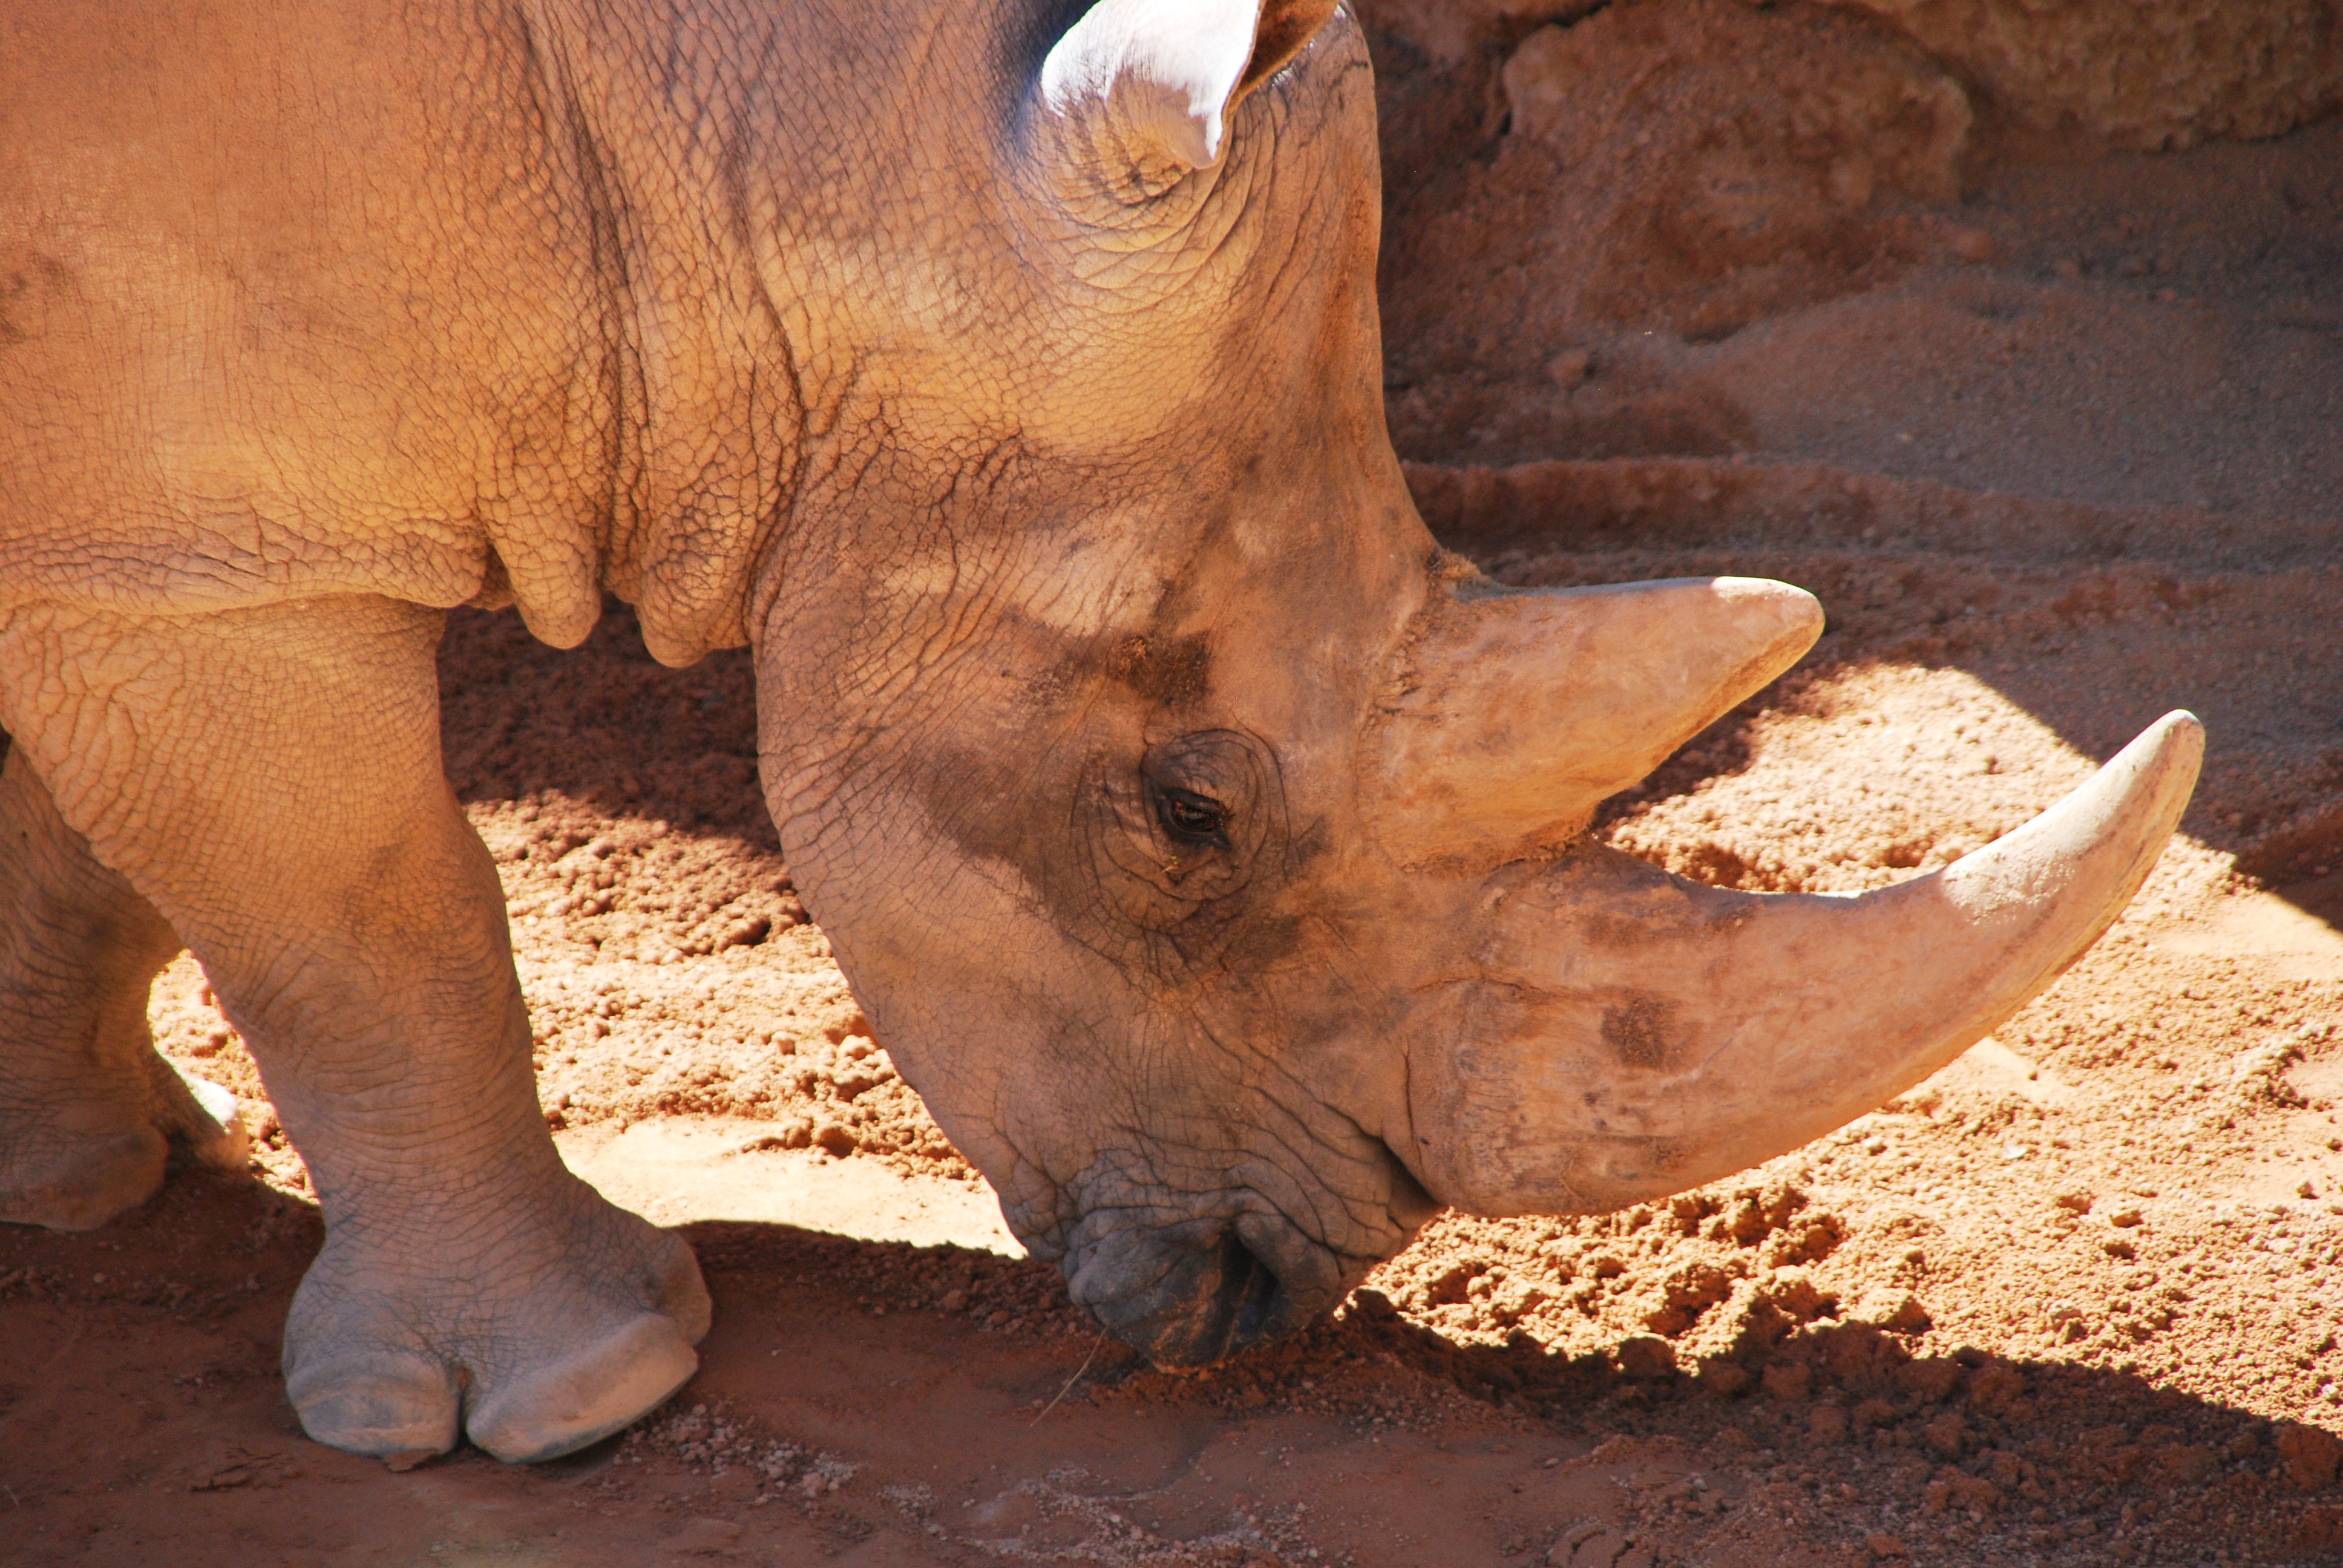
nature, walking, animal, wildlife, standing, zoo, horn, africa, park, brown, mammal, fauna, rhino, camouflage, rhinoceros, head, vertebrate, large, protect, safari, indian elephant